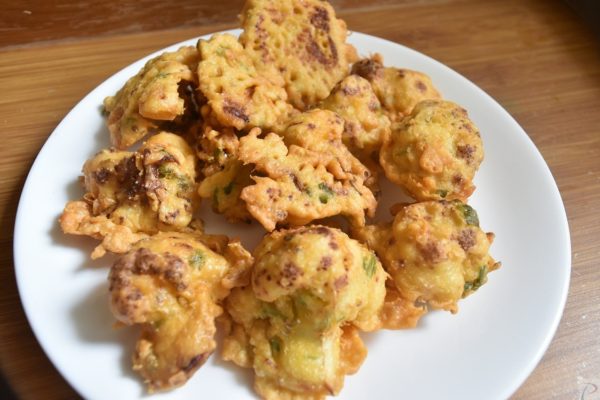
Dish: pakode